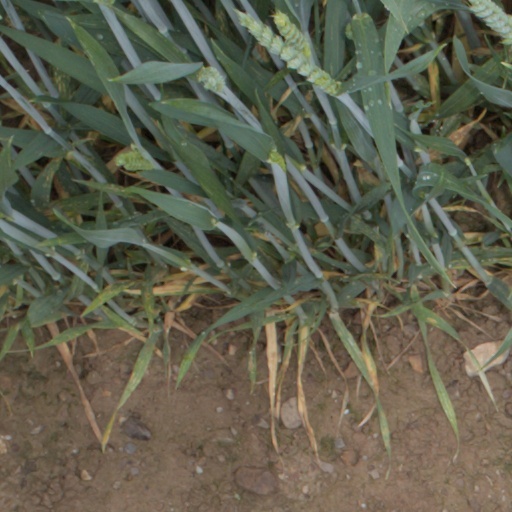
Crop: wheat